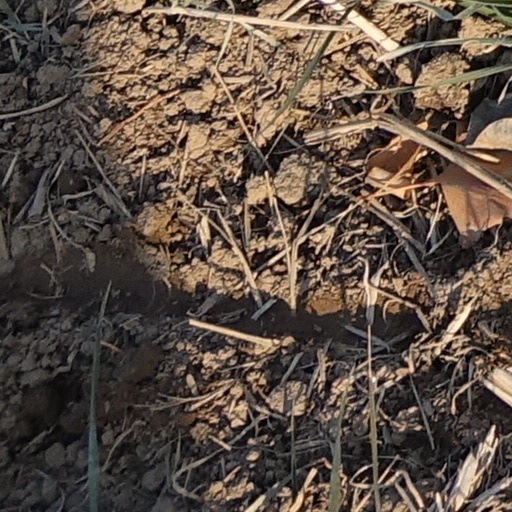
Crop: wheat